Nebraska Supreme Court

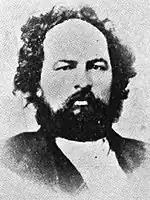
Oliver Perry Mason, first Chief Justice of the Nebraska Supreme Court

Nebraska's original Supreme Court, referred to as the Territorial Supreme Court, was established following the Kansas–Nebraska Act in May 1854. Fifteen male judges comprised the bench of the Territorial Supreme Court. During the seventy-one years between 1867, when Nebraska became a state, to 1938 a total of thirty-seven judges sat on the Nebraska Supreme Court. The original total of a bench of fifteen was reduced to three. The three Supreme Court judges also served simultaneously as district court judges at the time of Nebraska's statehood. The Nebraska constitution was then amended in 1908 to include a bench of six associate justices and one chief justice. The chief justice position would be held by the justice with the least amount of time remaining in his term. The judges were originally chosen by partisan election. In 1908 this was later amended to a nonpartisan election. Currently the Nebraska Supreme Court justices are elected by way of a modified Missouri Plan.